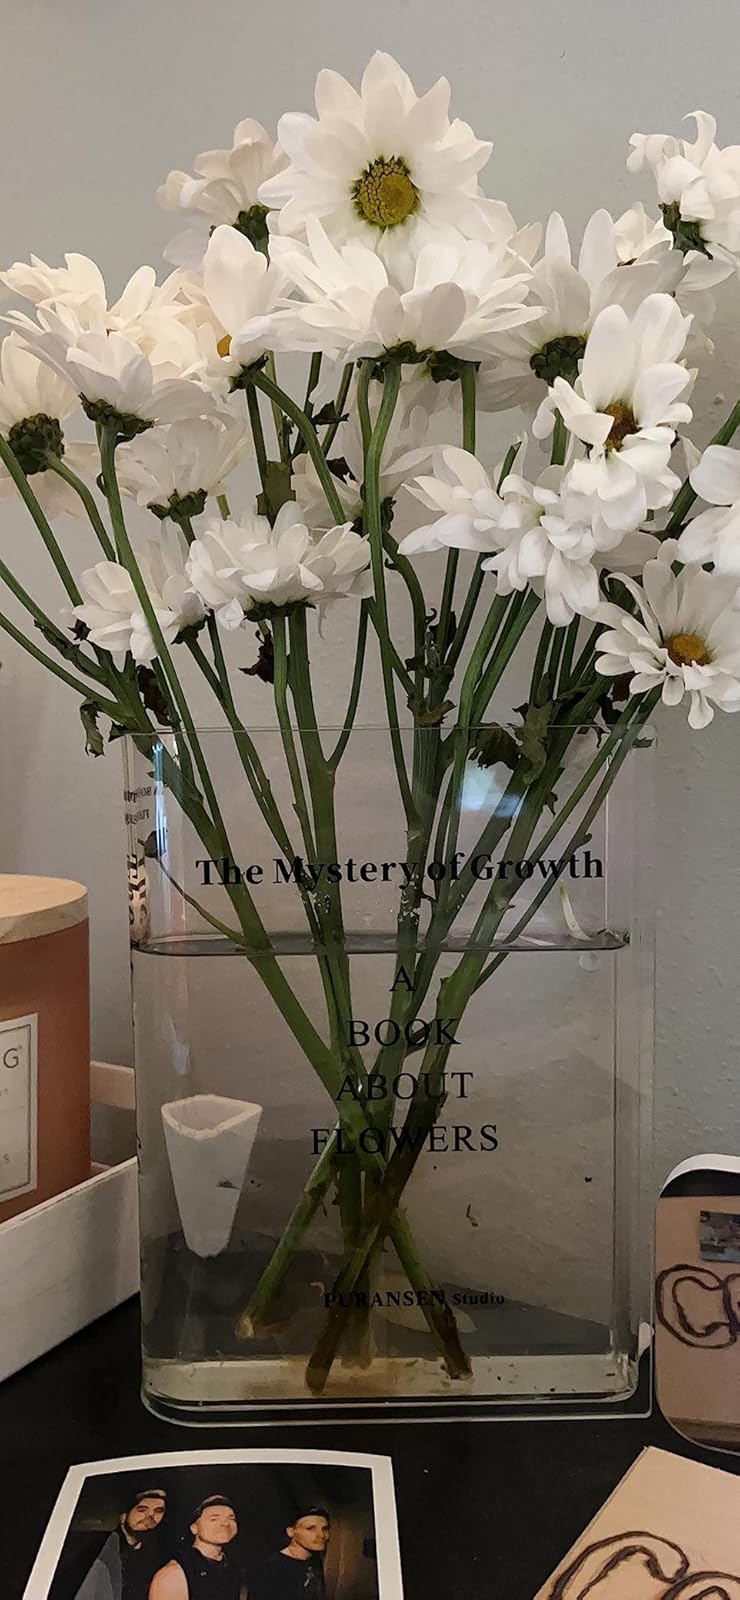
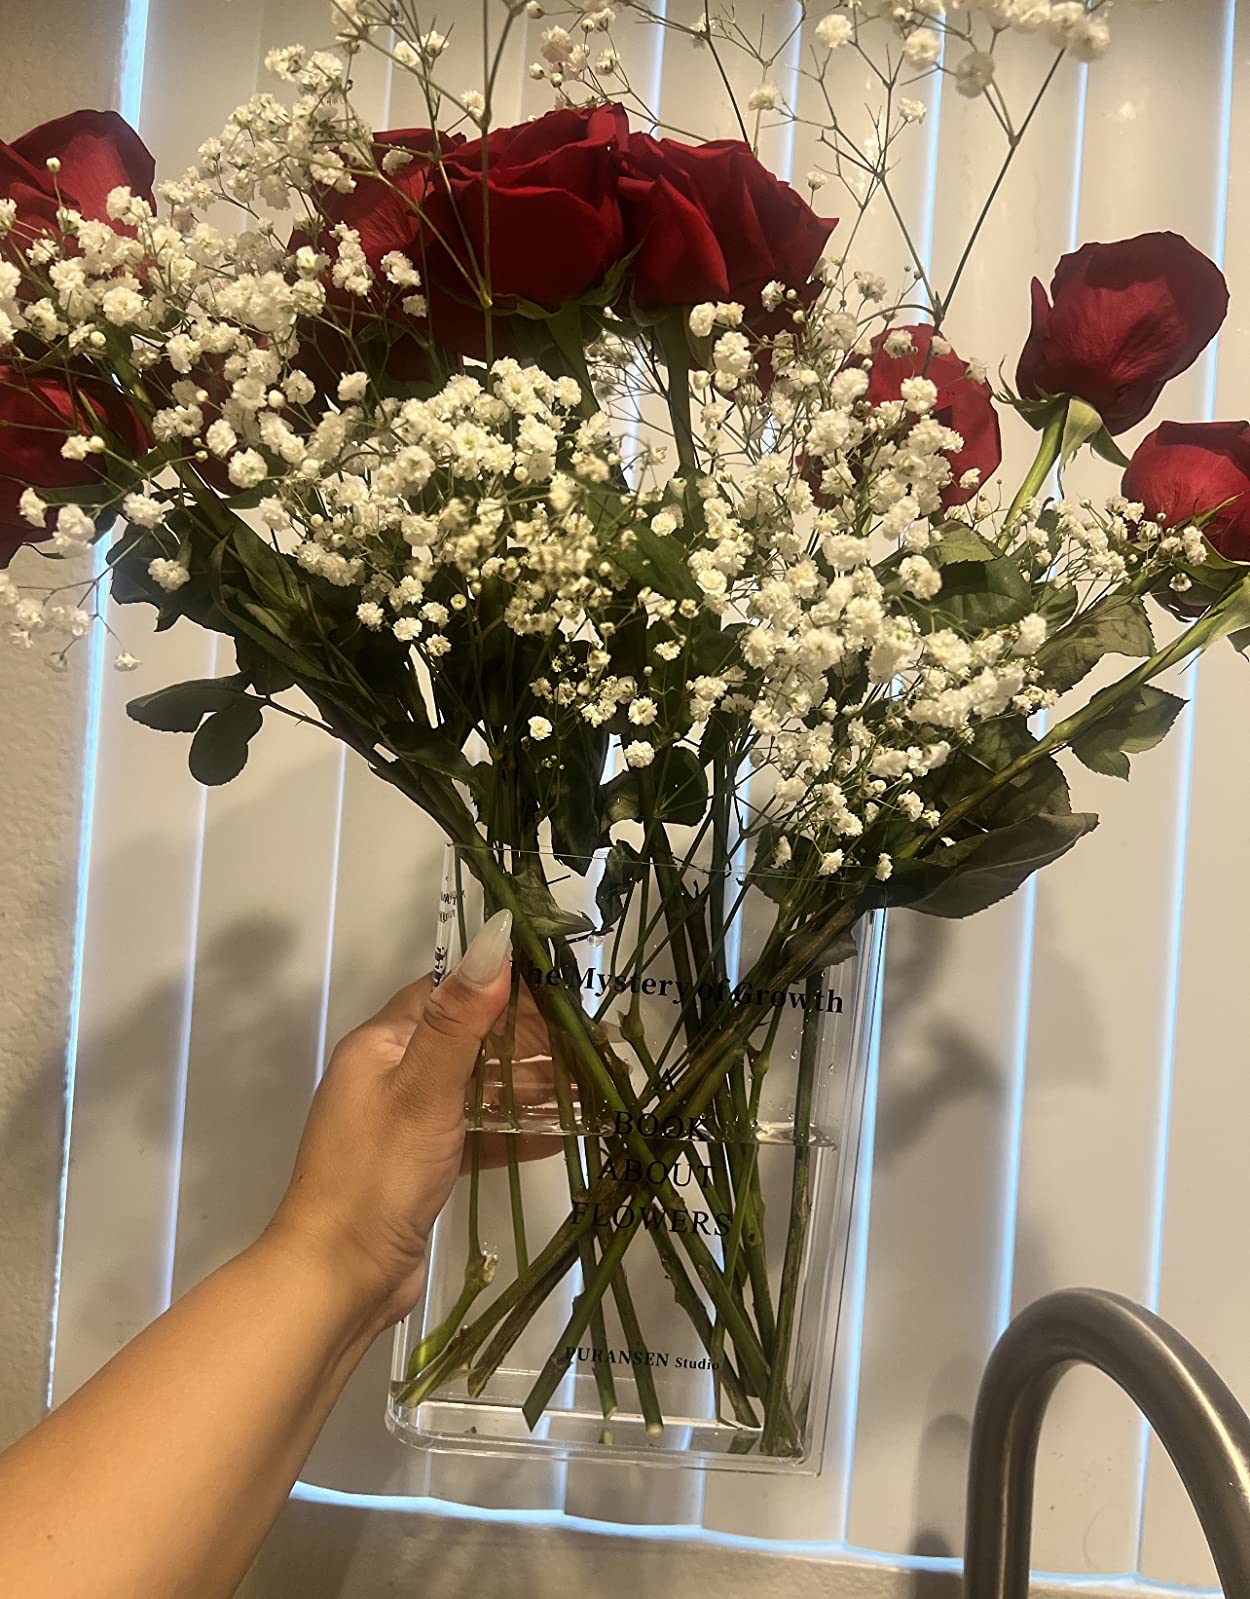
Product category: vase
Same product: yes